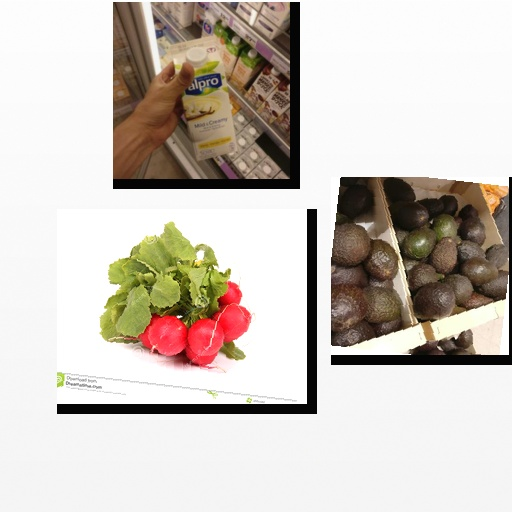
Food items: radish, vanilla_soyghurt, avocado